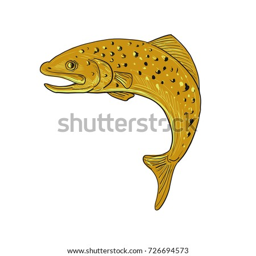
drawing sketch style illustration of aa spotted brown trout jumping viewed from side on isolated background .